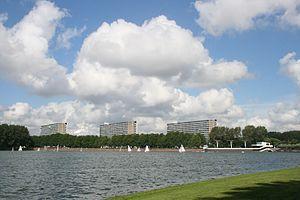
Le Sloterplas est un lac artificiel de la ville d'Amsterdam, aux Pays-Bas. Il fut creusé à l'emplacement de l'ancien Sloterdijkermeerpolder entre 1948 et 1956 dans le cadre du Plan général d'élargissement conçu en 1934, adopté par la municipalité en 1935 et lancé en 1939. Il constitue aujourd'hui avec le Sloterpark qui l'entoure le centre des Westelijke Tuinsteden, Slotermeer, Geuzenveld, Slotervaart et Osdorp. D'une profondeur maximale de 30 mètres, il est utilisé comme base nautique, ainsi que pour le Canoë-kayak et la pêche.